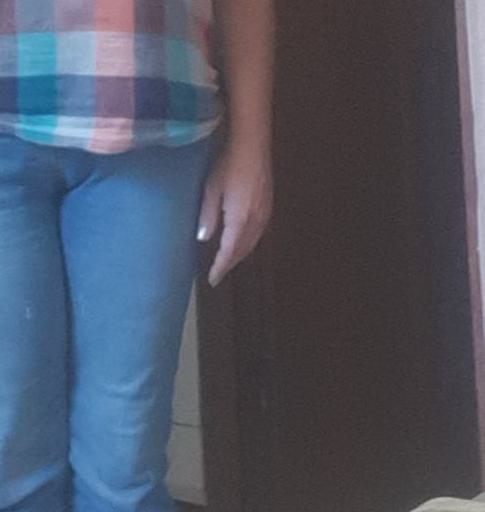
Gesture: no_gesture